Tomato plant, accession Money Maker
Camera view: bottom (45 deg); turntable rotation: 240 degrees
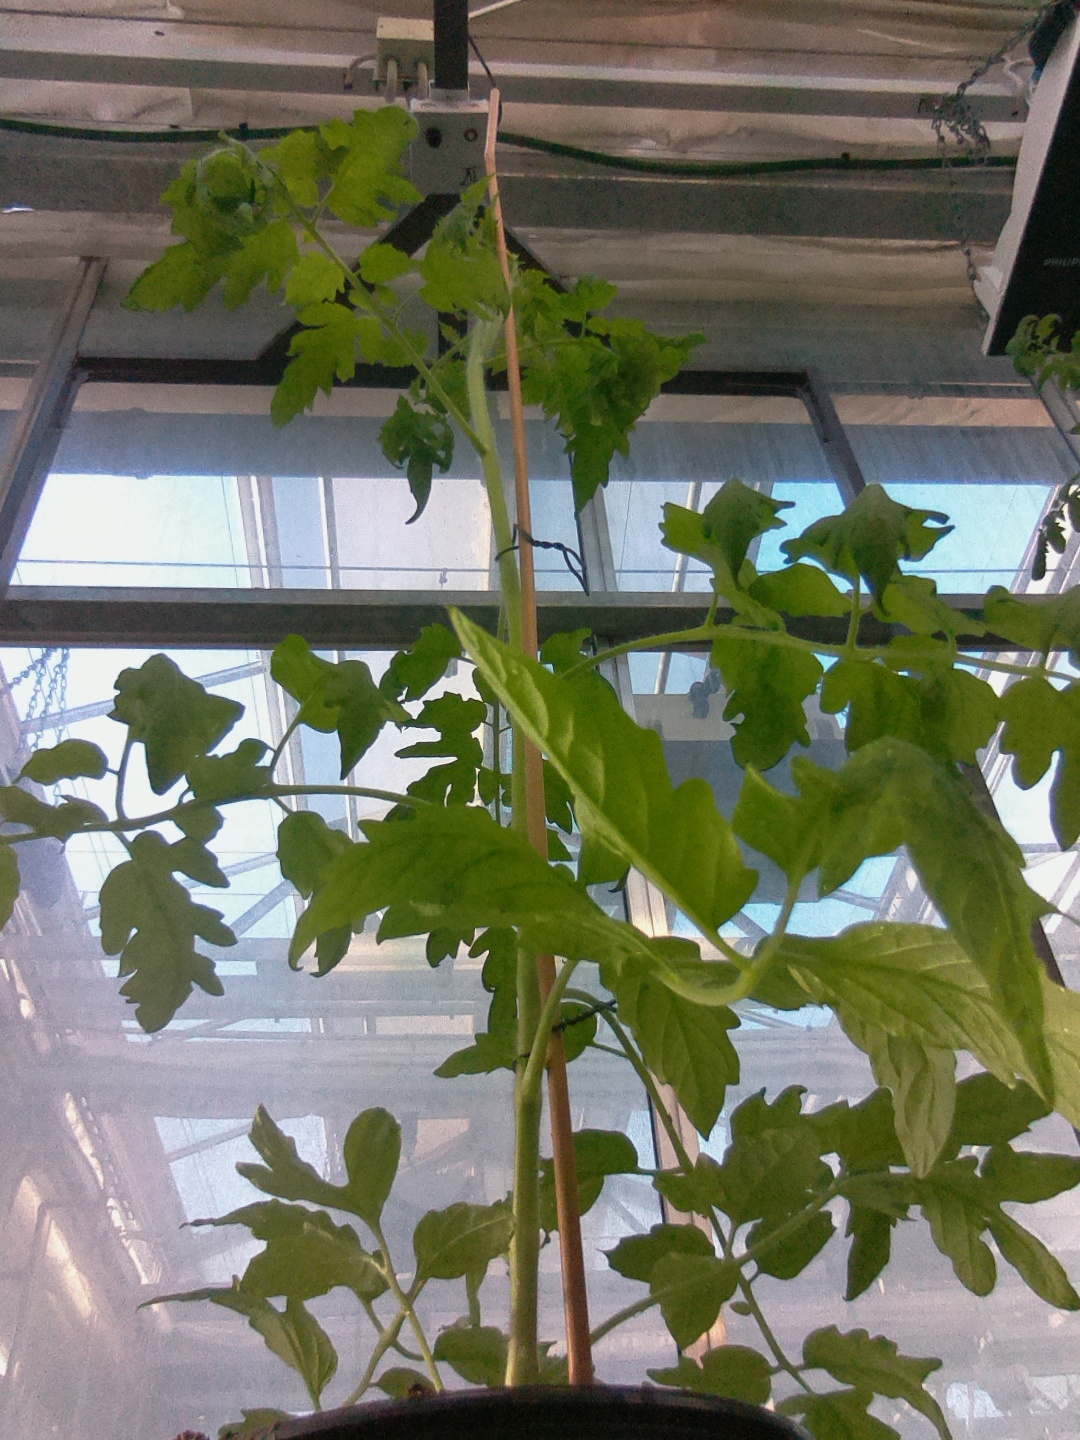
BBCH growth stage 51: First inflorence visible, visible closed flower bud